Hydromelonic acid

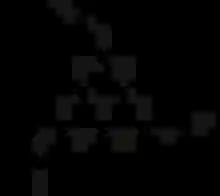
Melonate anion .

Alkali melonates are soluble in water without decomposition. Treatment of melonates with alkali gives salts of cyameluric acid.